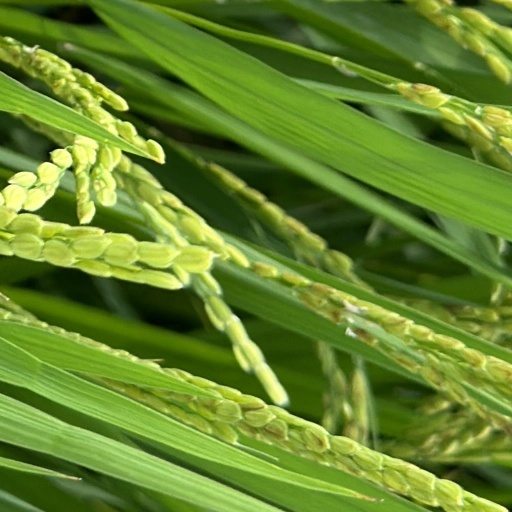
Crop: rice